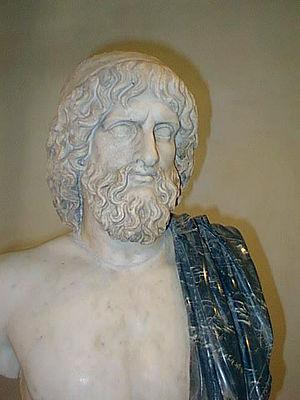
Buste d'Hadès. Marbre, copie romaine d'un original grec du Ve siècle av. J.-C.
Le palais Altemps est un palais situé au Champ de Mars, à Rome, dans le quartier de Ponte, sur la piazza di San Apollinare 44, au nord de la piazza Navona.